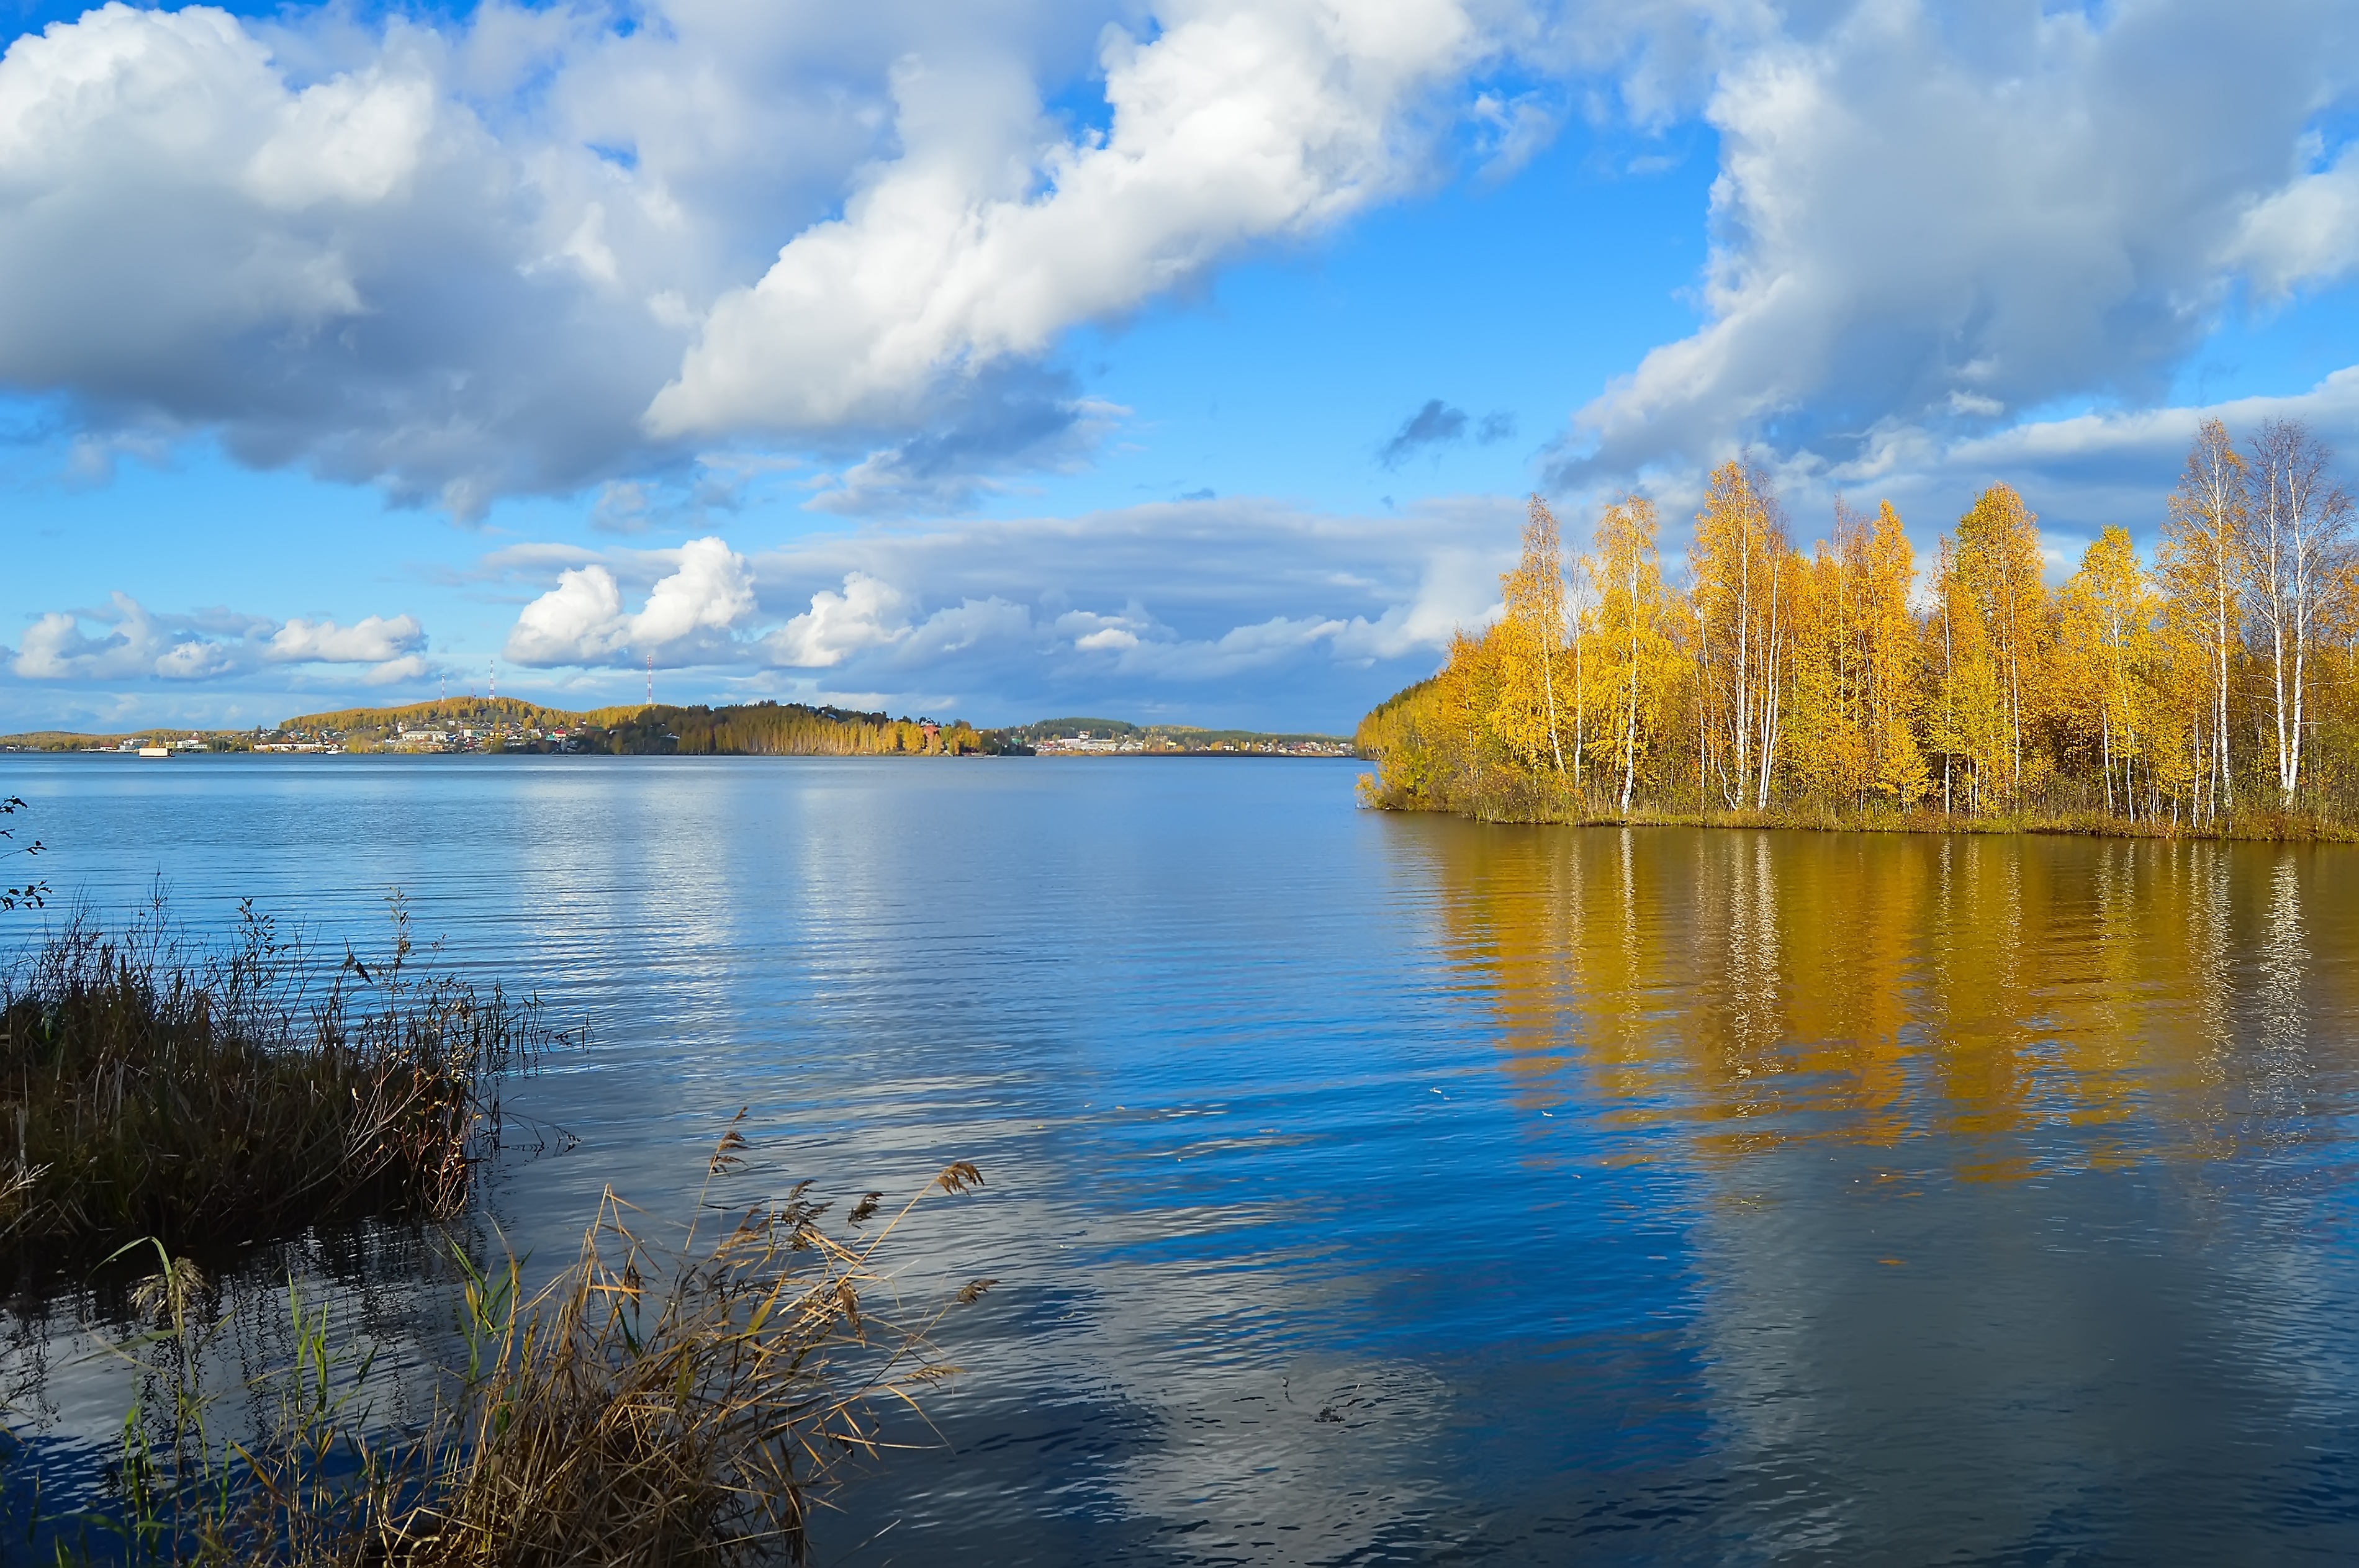
landscape, sea, tree, water, nature, forest, horizon, mountain, cloud, sky, sunlight, morning, shore, lake, dawn, river, dusk, pond, clear, evening, reflection, birch, autumn, blue, reservoir, season, body of water, trees, sunny, pebbles, day, russia, loch, autumnal, region, blue water, yellowed, yellow forest